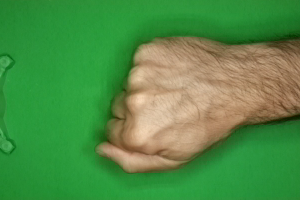
Label: rock